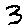
Label: 3